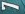
Number: 7